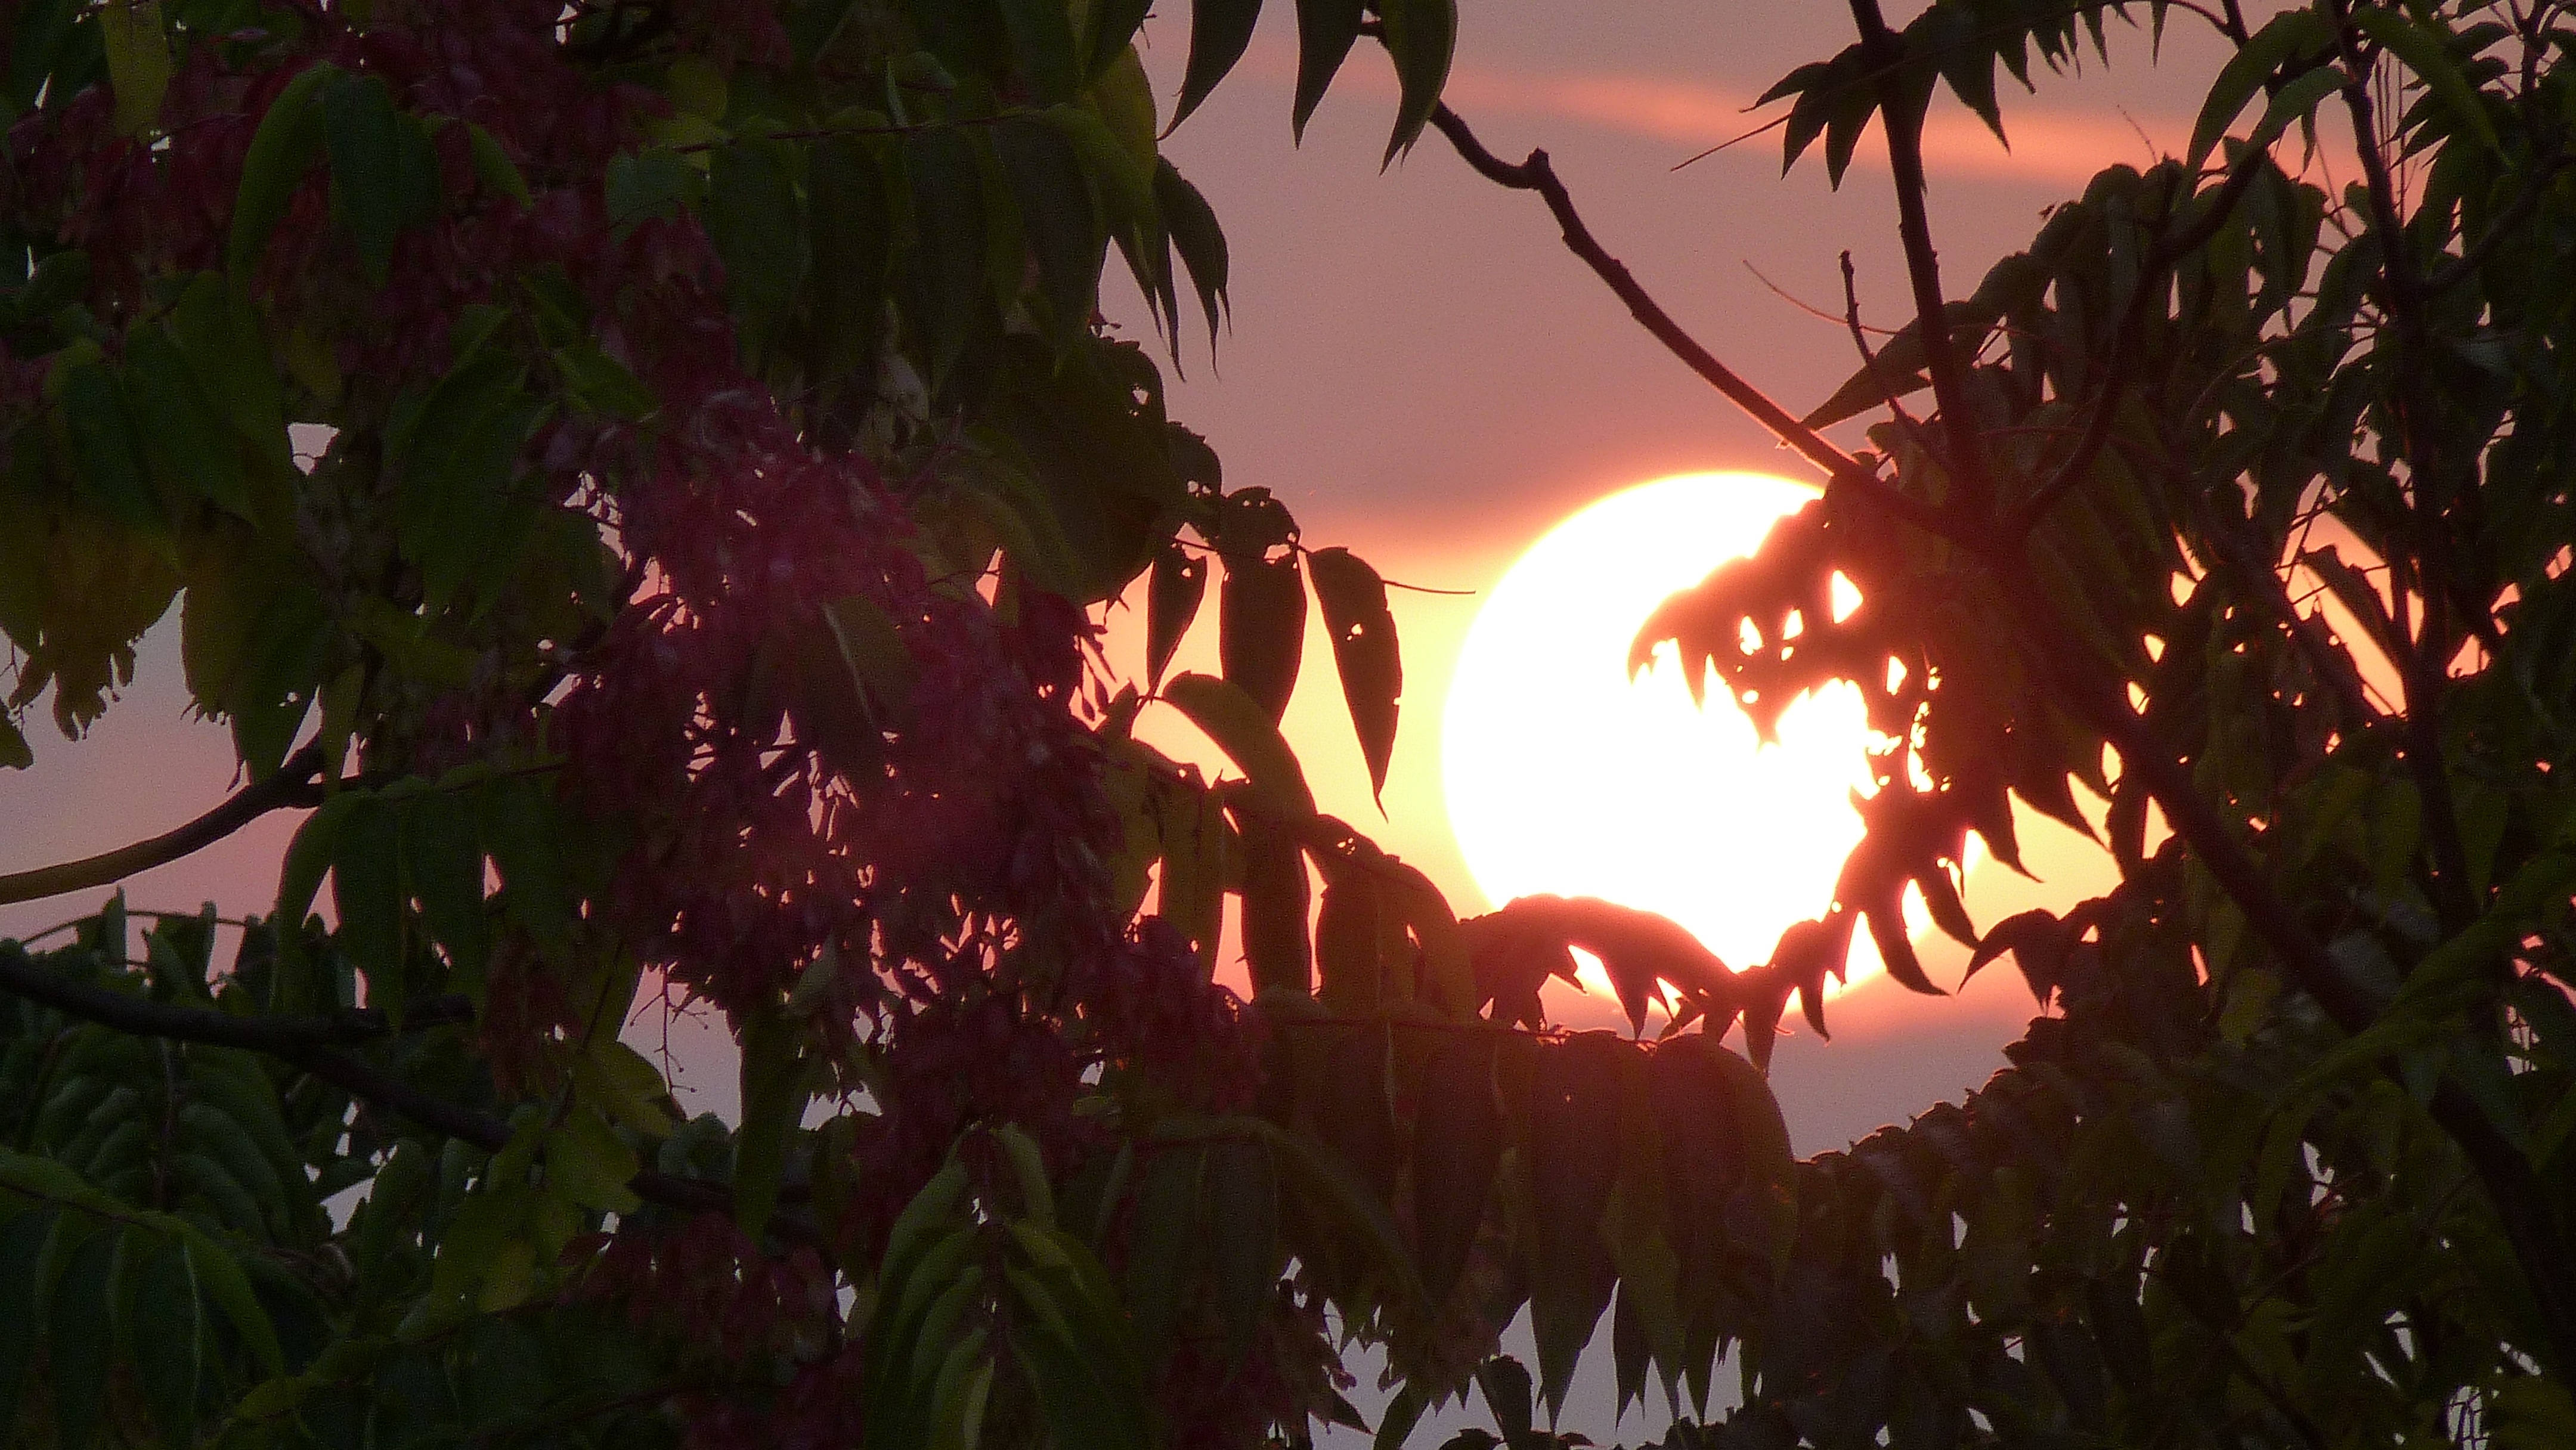
tree, branch, sunset, sunlight, flower, jungle, color, leaves, back light